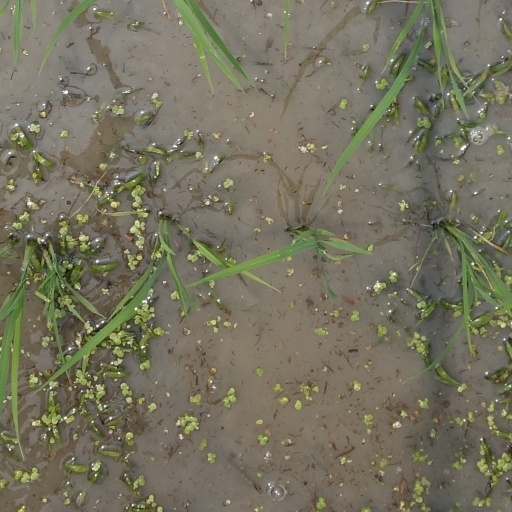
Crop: rice